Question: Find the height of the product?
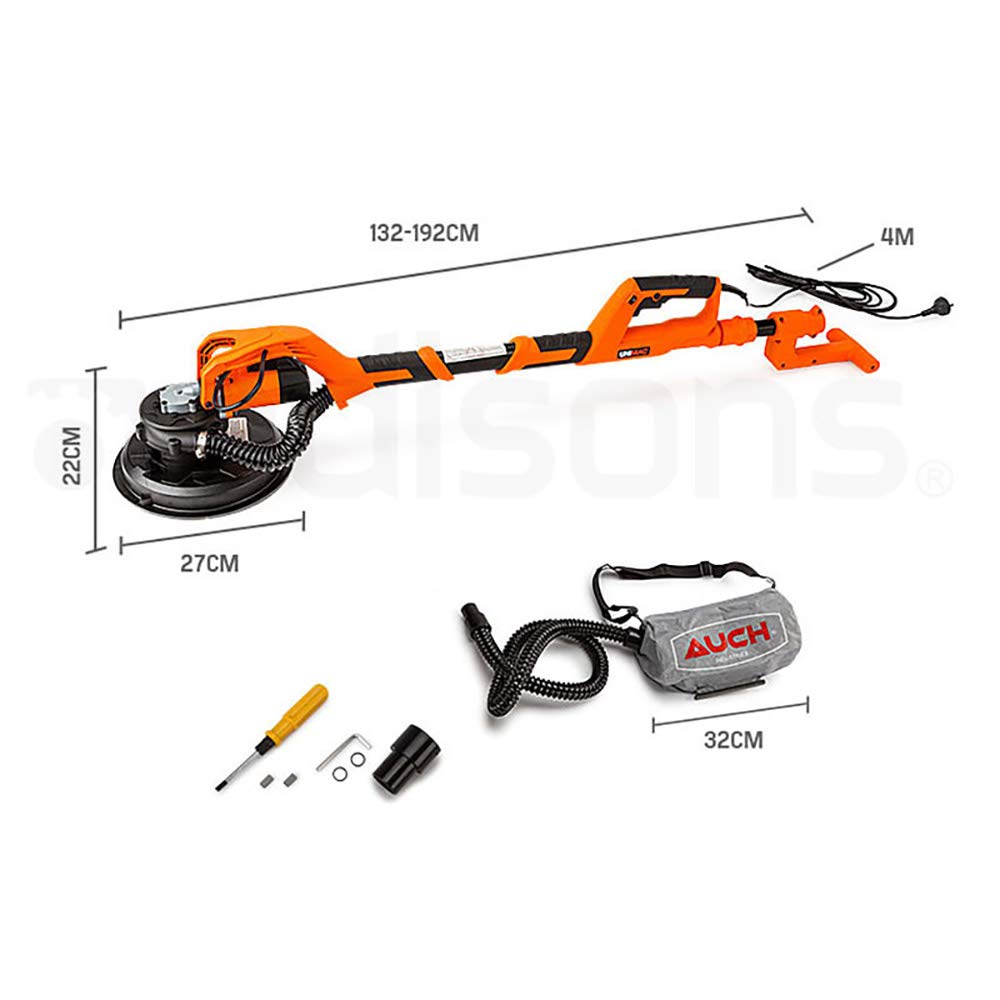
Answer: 132.0 centimetre